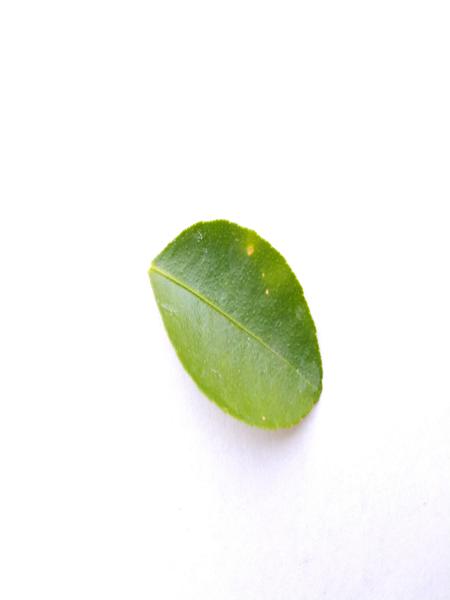
Plant: Lemon